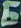
Number: 6